St George's Church, Trotton

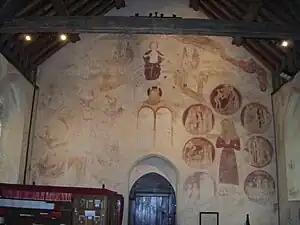

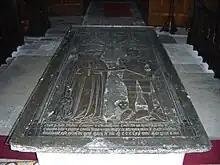
Ledger stone with a brass of Thomas de Camoys, 1st Baron Camoys (d.1421) and his wife Elizabeth Mortimer

The tower stands at the western end of the church, and contains a ring of four bells hung for full circle English change ringing. The tenor (largest) bell dates from 1908, the others from 1913; all were cast by John Taylor & Co, at the famous Loughborough Bell Foundry.